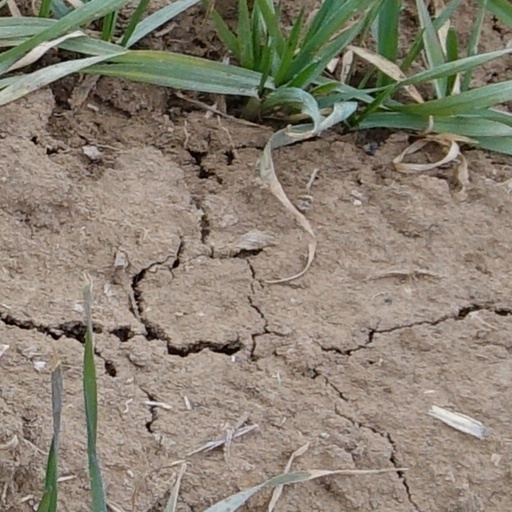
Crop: wheat